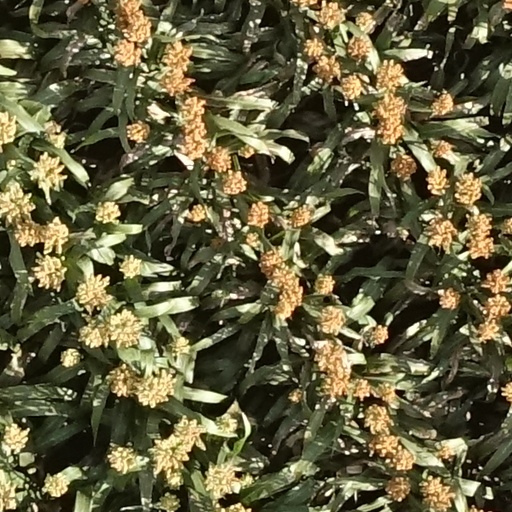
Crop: sorghum